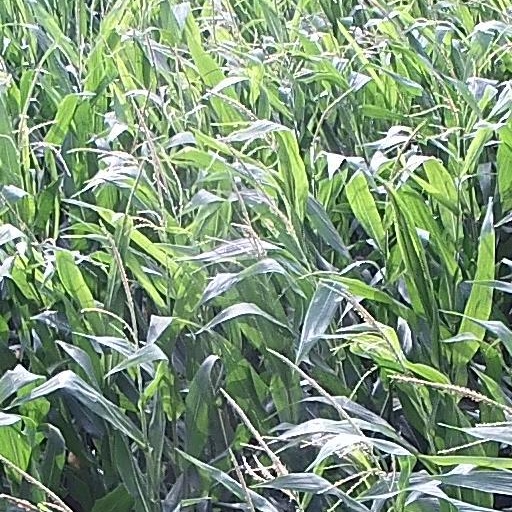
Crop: maize; corn